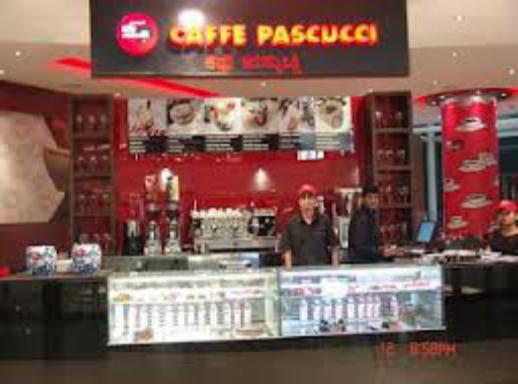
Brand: Caffe Pascucci
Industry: Food